Haplogroup I-M438

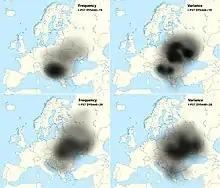
The approximate frequency and variance distribution of haplogroup I-P37 clusters, ancestral "Dnieper-Carpathian" (DYS448=20) and derived "Balkan" (DYS448=19: represented by a single SNP I-PH908), in Eastern Europe per O.M. Utevska (2017).

I2a1a2b-L621 is typical of the Slavic populations, being highest in Southeastern European regions of Bosnia-Herzegovina and South Croatia (>45%), in Croats (37.7-69.8%), Bosniaks (43.53-52.17%), and Serbs (36.6-42%)often called "Dinaric". It has the highest variance and concentration in Eastern Europe (i.e., Ukraine, Southeastern Poland, Belarus). According to YFull YTree it formed 11,400 YBP and had TMRCA 6,500 YBP, while its main subclades lineage is I-CTS10936 (6,500-5,600 YBP) > I-S19848 (5,600 YBP) > I-CTS4002 (5,600-5,100 YBP) > I-CTS10228 (5,100-3,400 YBP) > I-Y3120 (3,400-2,100 YBP) > I-Y18331 (2,100 YBP) / I-Z17855 (2,100-1650 YBP) / I-Y4460 (2,100 YBP) / I-S17250 (2,100-1,850 YBP) > I-PH908 (1,850-1,700 YBP).